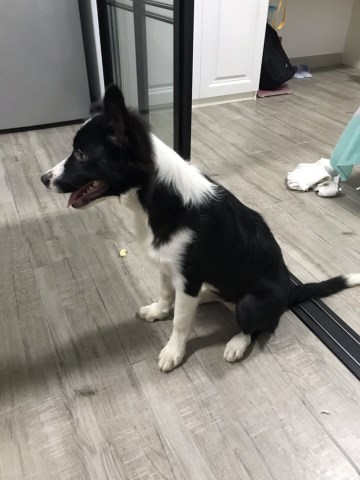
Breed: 2594-n000109-Border_collie